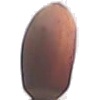
Label: Hazelnut 1